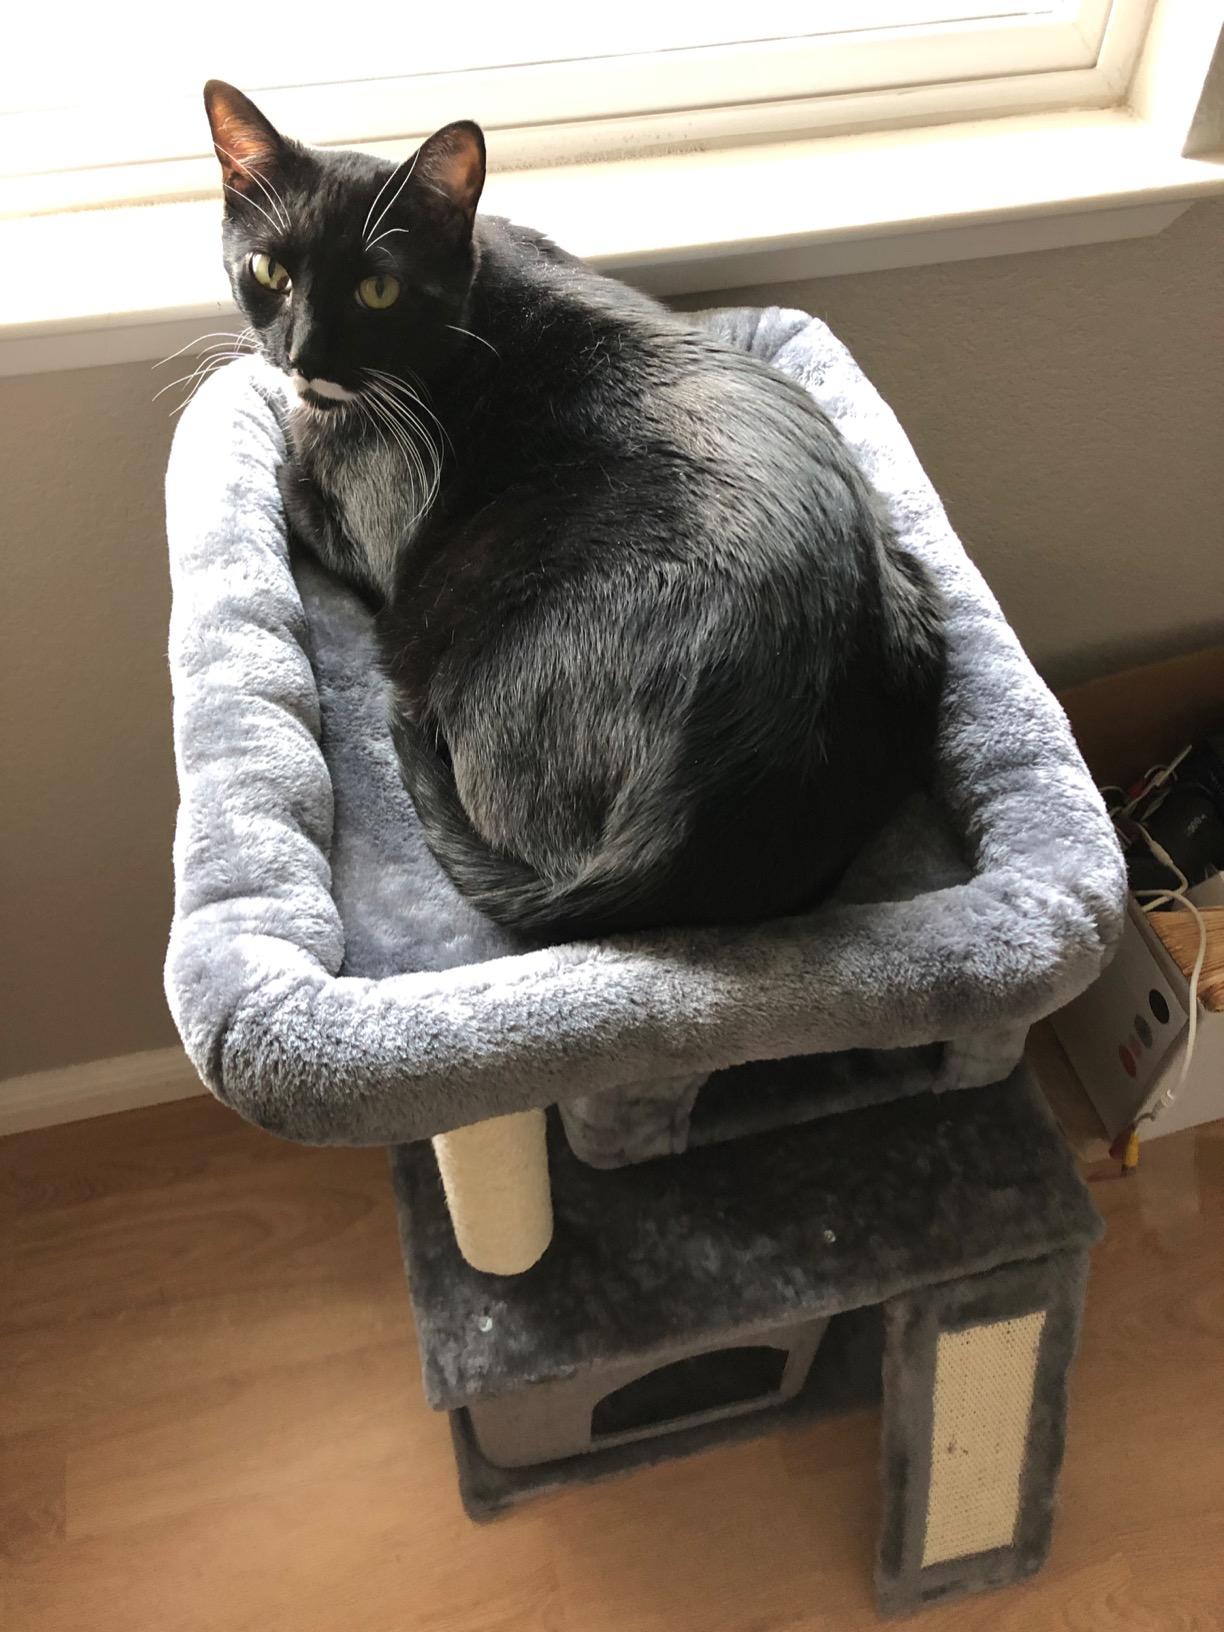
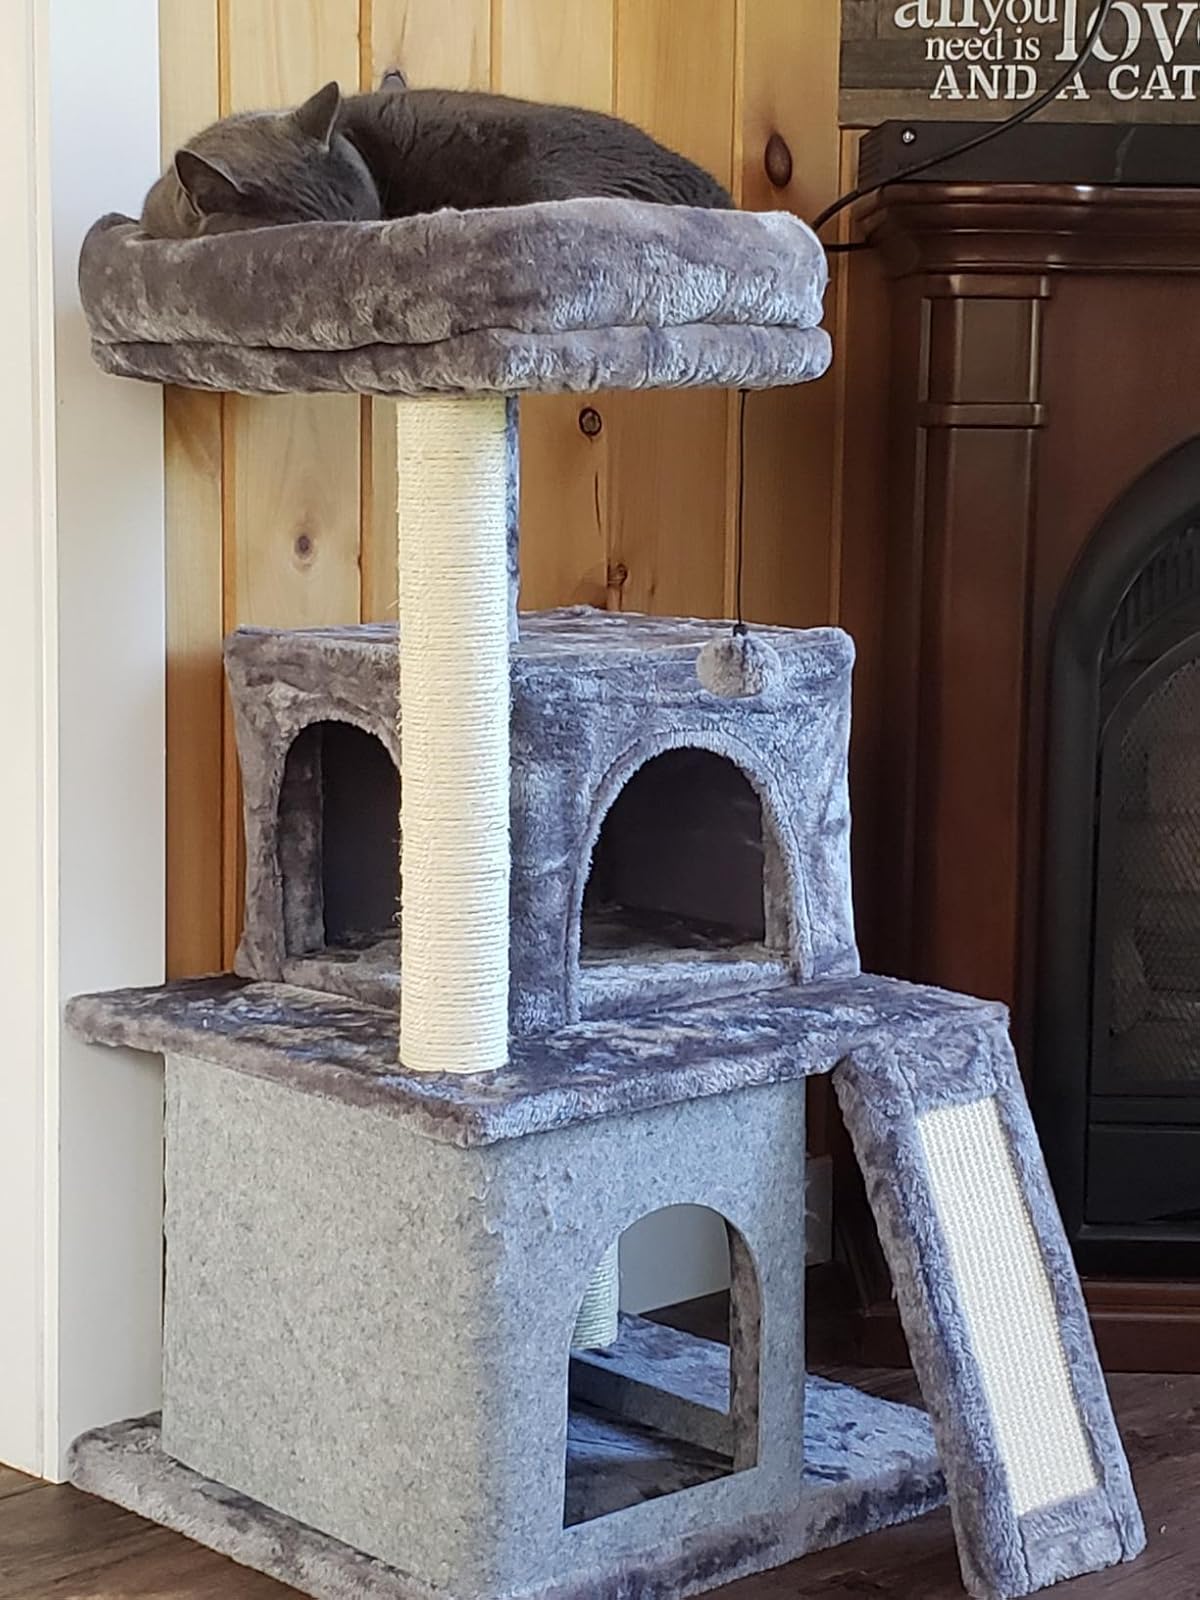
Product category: items_cat tree
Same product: yes